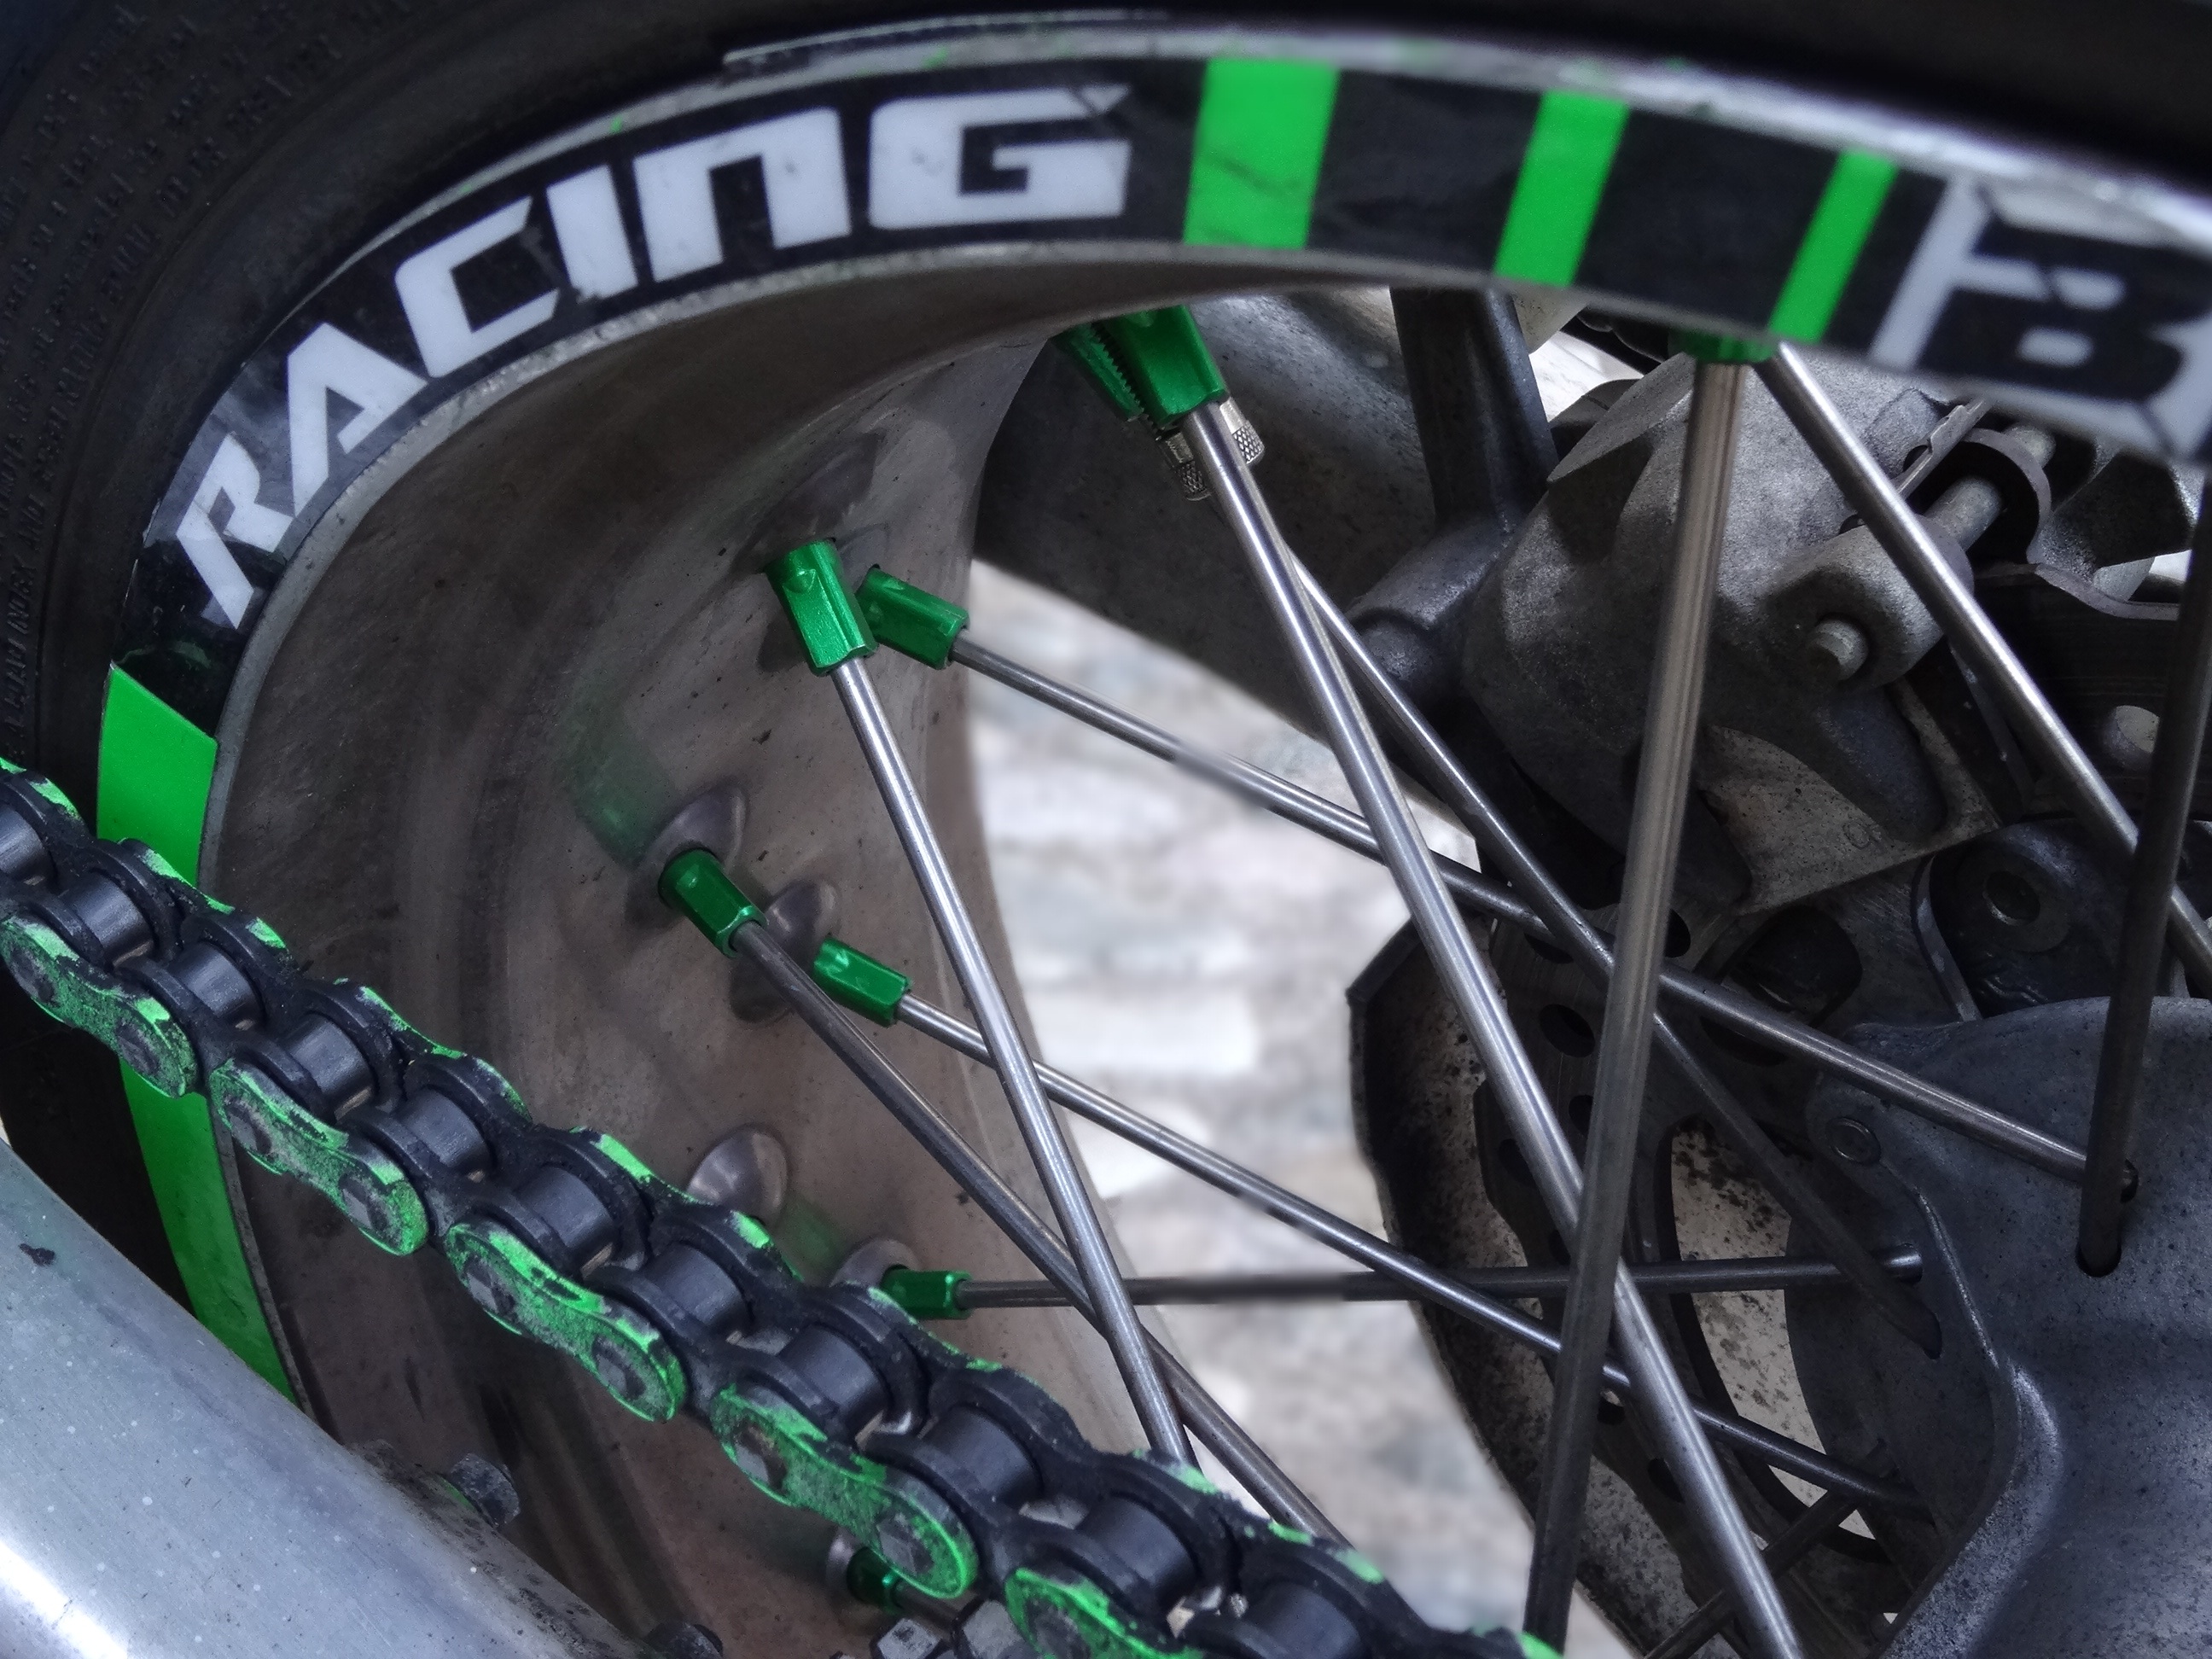
wheel, chain, bicycle, vehicle, spoke, motorcycle, motocross, cross, terrain, tire, sports equipment, mountain bike, race, spokes, rim, motorsport, enduro, two wheeled vehicle, bicycle frame, cycle sport, automotive tire, bicycle motocross, bmx bike, road bicycle